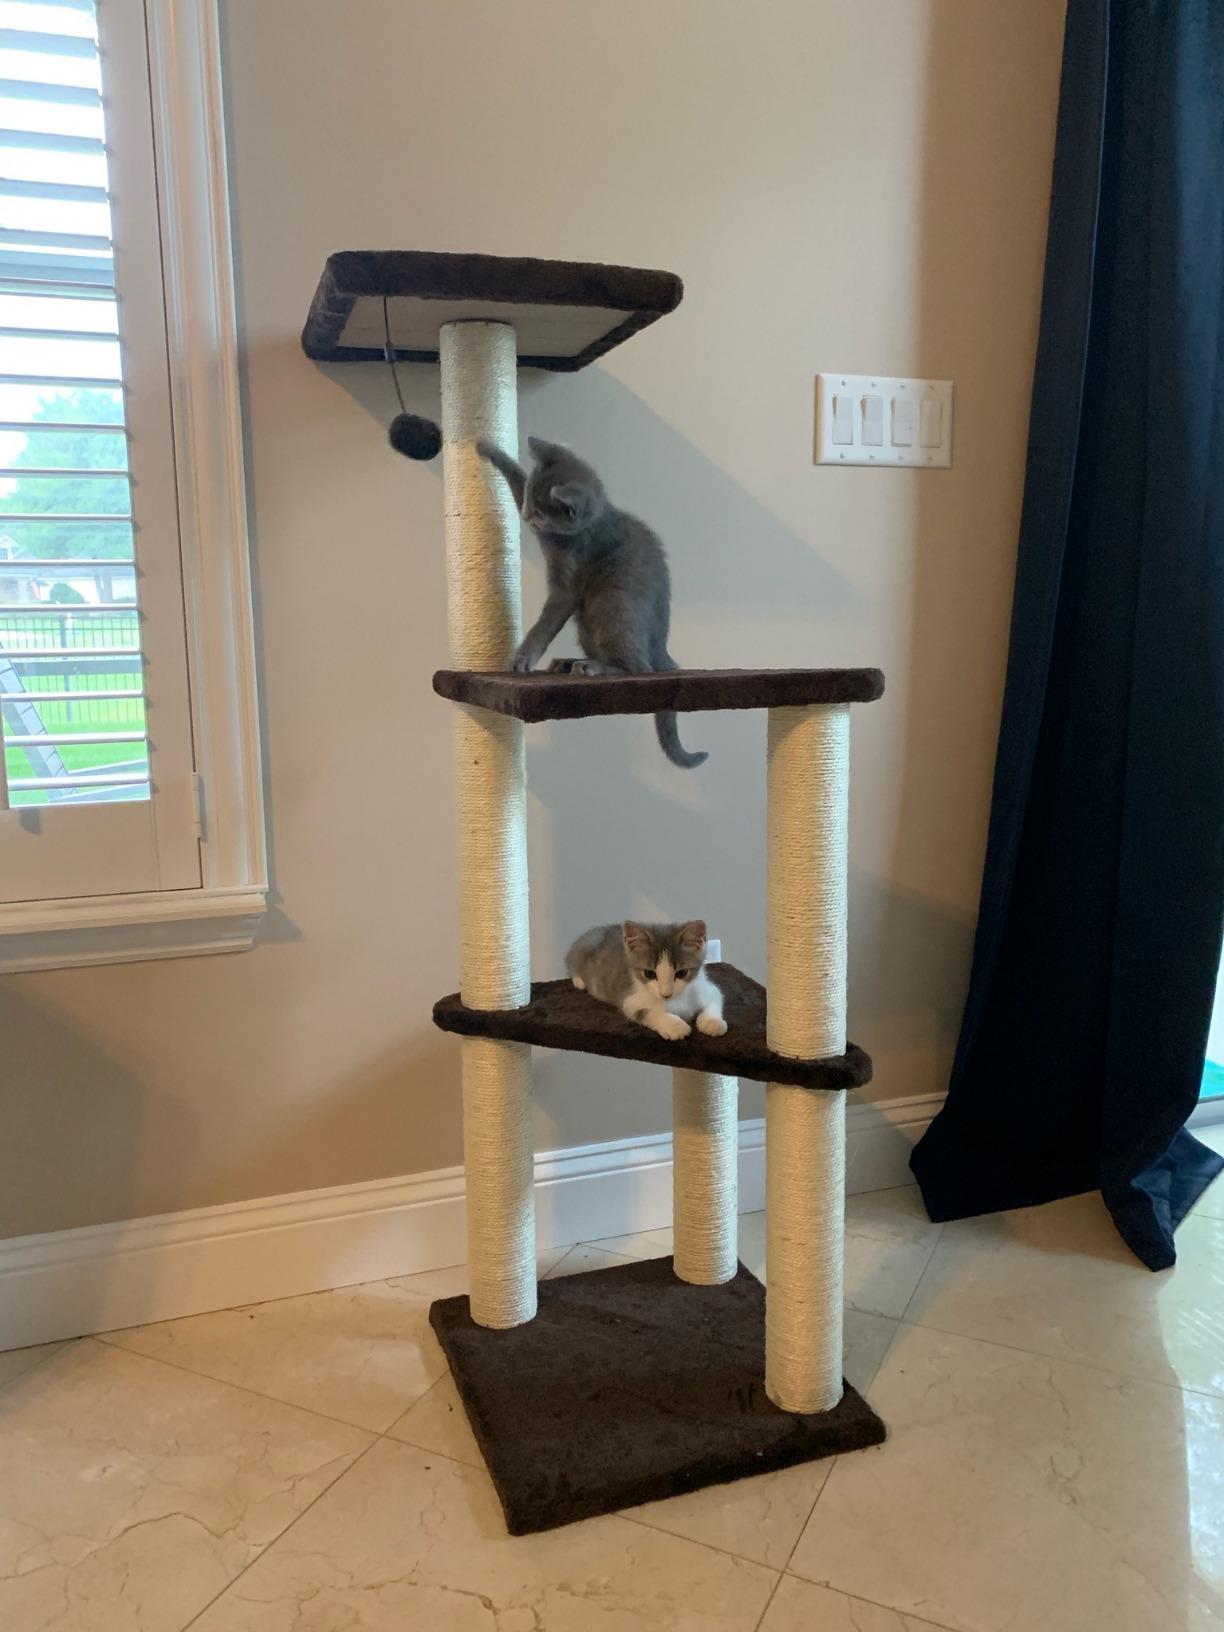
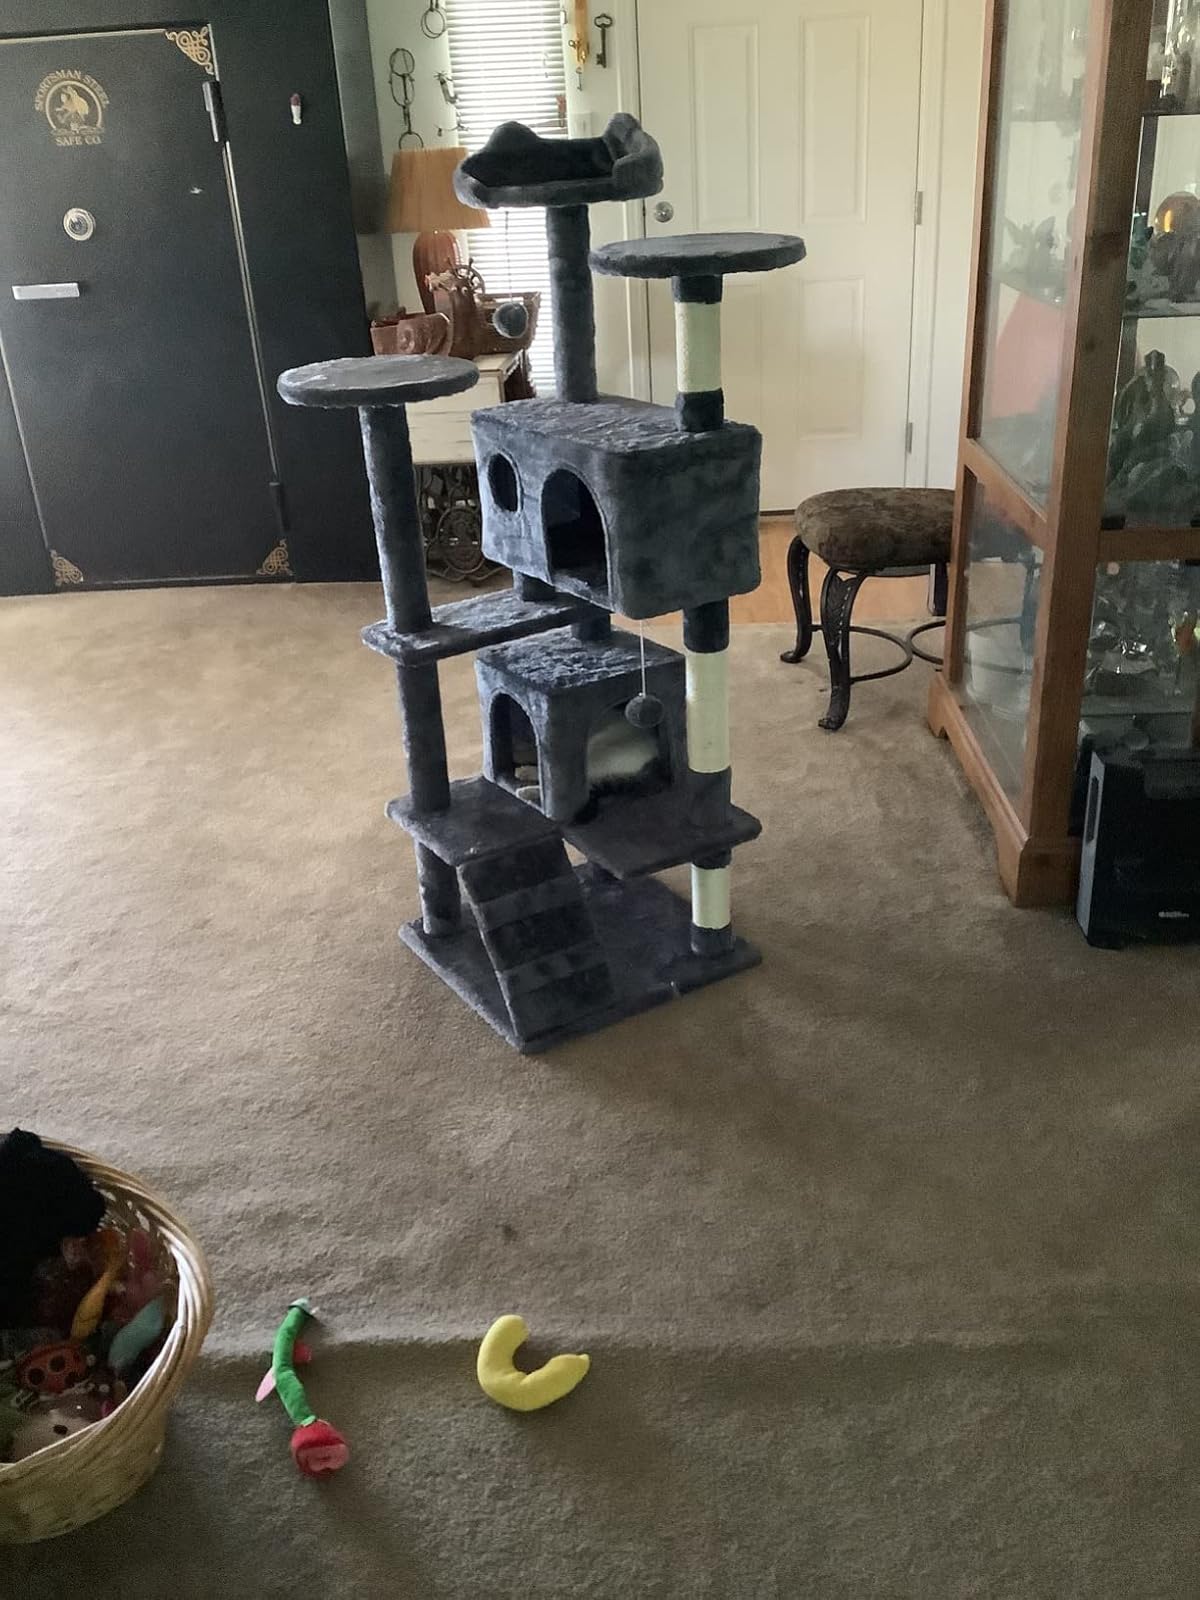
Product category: items_cat tree
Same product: no